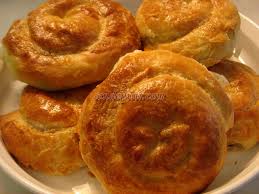
Yemek: borek